Cultural Traffic

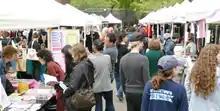
Cultural Traffic in New York in 2018.

Cultural Traffic was founded by Toby Mott in 2016. The first Cultural Traffic fair took place at Truman's Brewery in Shoreditch, London on 7 and 8 October 2016 during the Frieze Art Fair. Exhibitors included Mark Pawson, Book Works, Trolley Books, and numerous others. The John Marchant Gallery also presented Jamie Reid's collection of art and media from the punk era. Like all subsequent Cultural Traffic events, the inaugural one hosted book launches and exhibitions and featured lectures, live performances, and panel discussions. The second event also took place at Truman's Brewery on 17 and 18 December 2016. Exhibitors included the L-13 Light Industrial Workshop, Iain McKell, "Erotic Review", and numerous others.